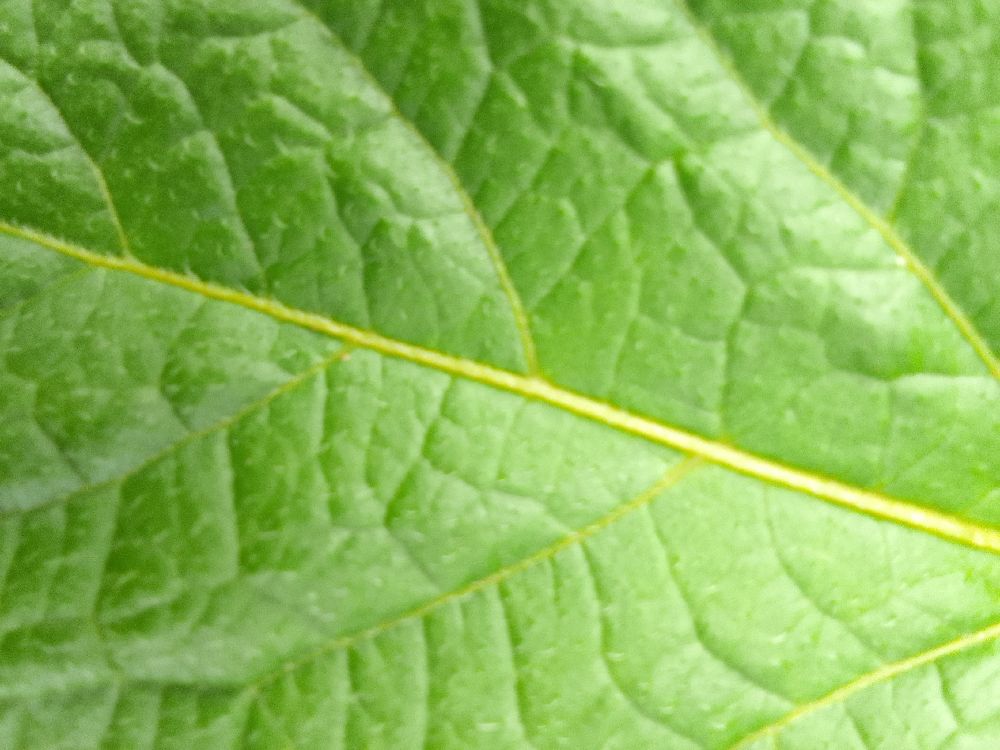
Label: Healthy